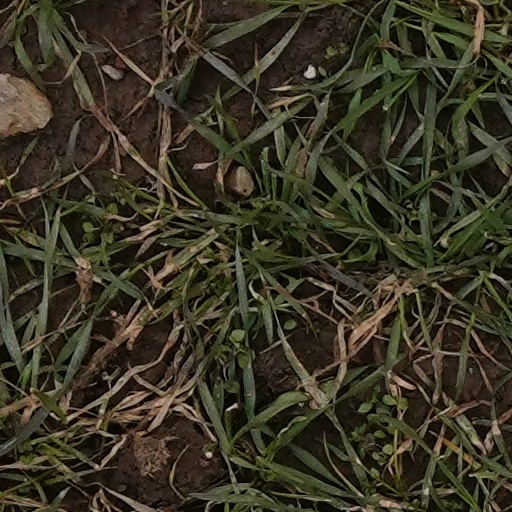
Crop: wheat